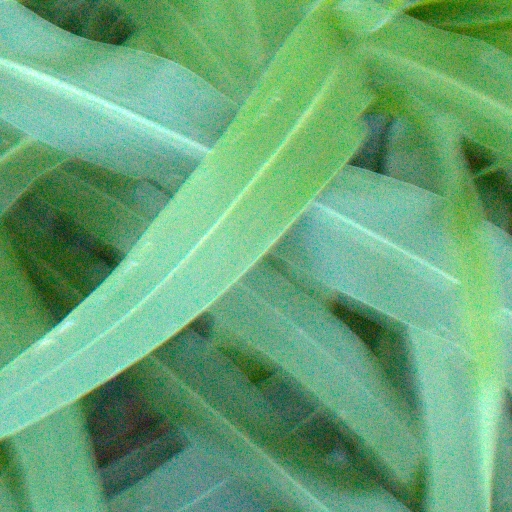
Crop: sorghum